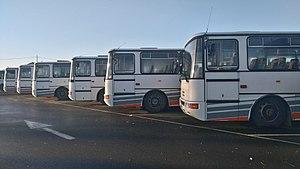
Renault Récréo C 935
Le Conseil départemental des Côtes-d'Armor a mis en place de nombreuses lignes de car. Le réseau interurbain Ti'Bus dessert les grandes et moyennes villes du département, ainsi que les plus petites communes situées sur les axes de ces lignes. Le département a également créé de nombreuses lignes scolaires qui desservent pratiquement toutes les villes du département.